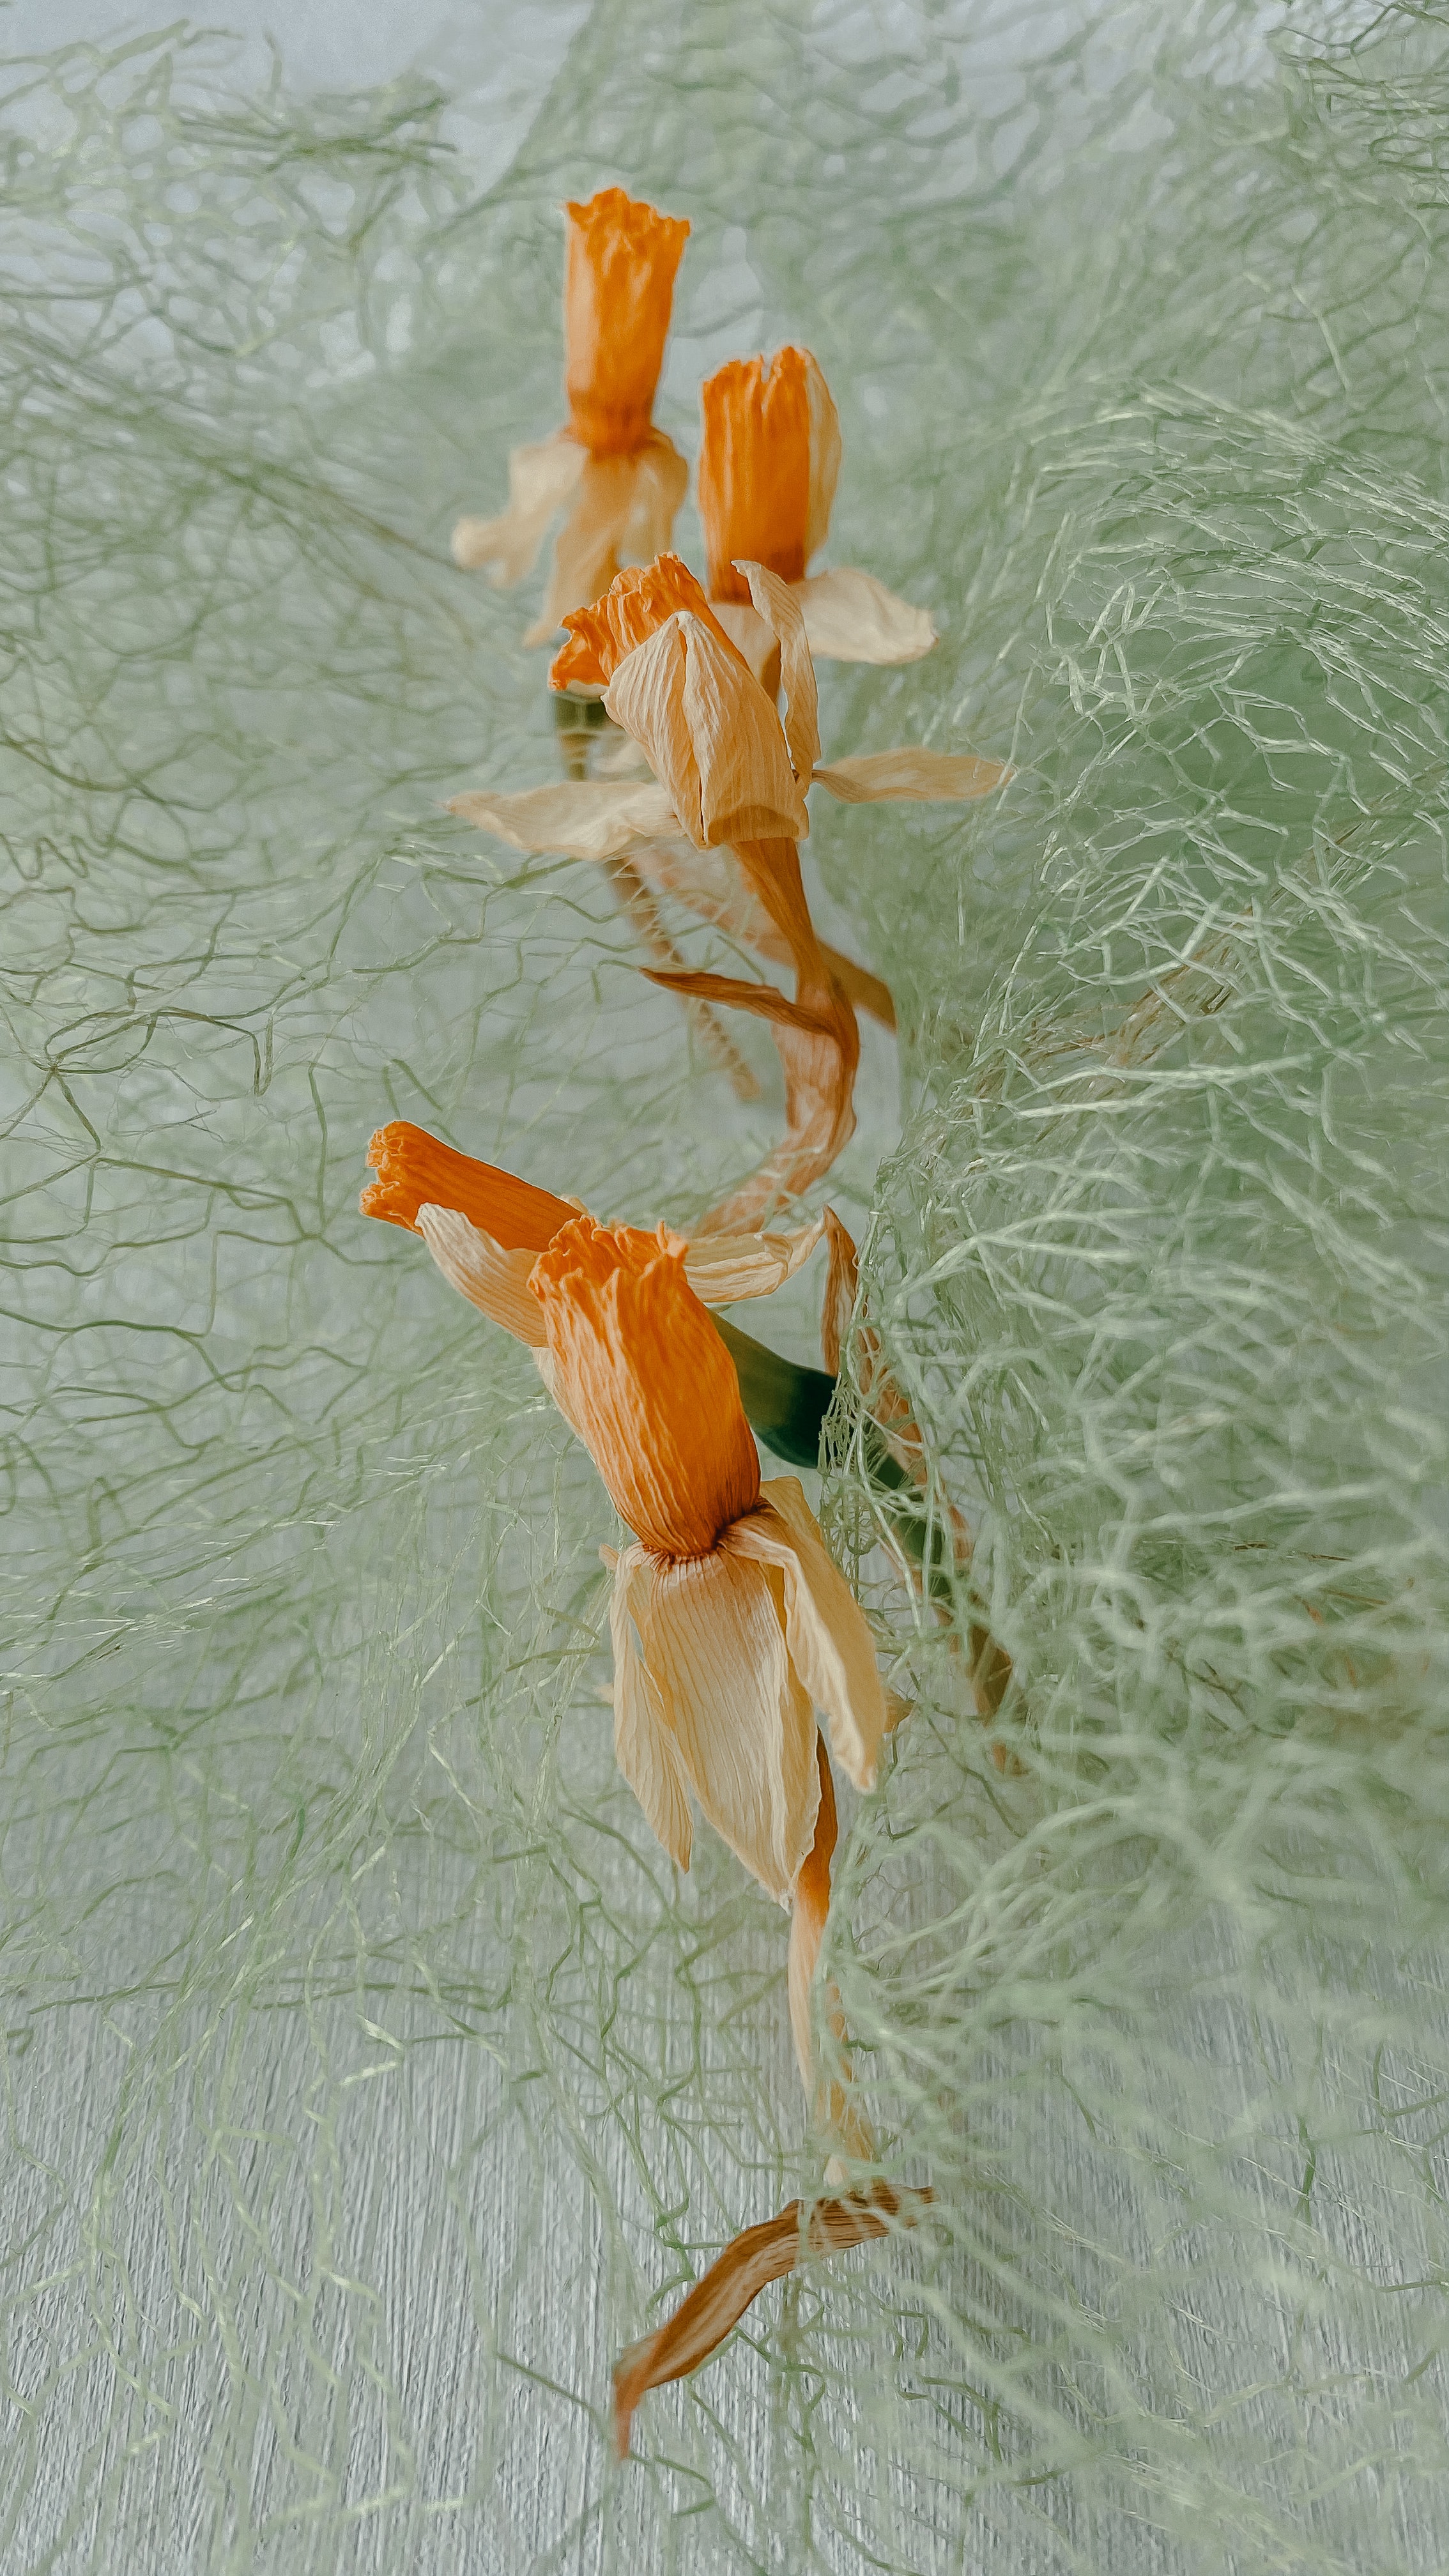
natural, plant, flower, white, fluid, petal, liquid, water, flowering plant, terrestrial plant, tree, peach, Pedicel, natural material, twig, plant stem, herbaceous plant, grass, coquelicot, rose, paint, perennial plant